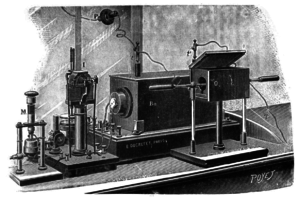
Eugène Adrien Ducretet, né à Paris le 27 novembre 1844 et mort à Paris le 20 août 1915, est un industriel et scientifique français.